2018 Bank of America Roval 400

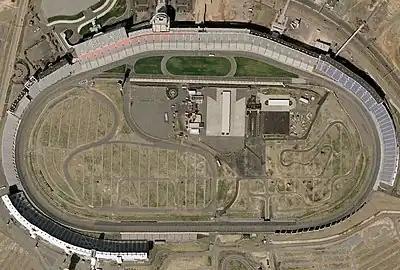
An aerial view of Charlotte Motor Speedway

For 2018, deviating from past NASCAR events at Charlotte, the race will utilize a road course configuration of Charlotte Motor Speedway, promoted and trademarked as the "Roval". The course is in length and features 17 turns, utilizing the infield road course and portions of the oval track. The race will be contested over a scheduled distance of 109 laps, .